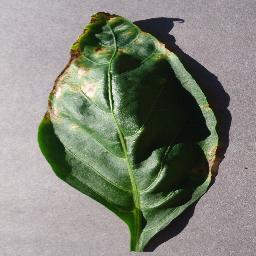
Label: Pepper,_bell___Bacterial_spot